Angie Appleton

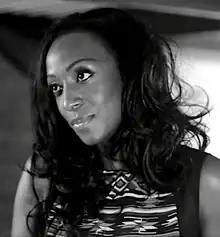
Victoria Ekanoye grew up watching "Coronation Street".

Victoria Ekanoye made her first appearance as Angie Appleton in the episode that originally aired on 21 August 2017, with her casting being announced prior to the episode airing. Angie was introduced as part of the soap's "brand new family", which included Angie's husband, Jude Appleton (Paddy Wallace), and their baby son, George Appleton (Romeo Cheetham-Karcz). Wallace had previously appeared as Jude in December 2016 as the long-lost son of Mary Taylor (Patti Clare). Ekanoye started filming as Angie at the same time that she was filming "The Royals" in the role of Rachel, and she found herself working "a lot harder and faster" in the soap due to the quicker turnaround, with Ekanoye commenting that she had a "huge" script pile. Due to filming both projects at the same time at the beginning of her tenure at "Coronation Street", the actress had to get into a different headspace due to the different accents, with Angie being from North West England and Rachel having Received Pronunciation. Ekanoye noted that the characters of Angie and Rachel were completely different.